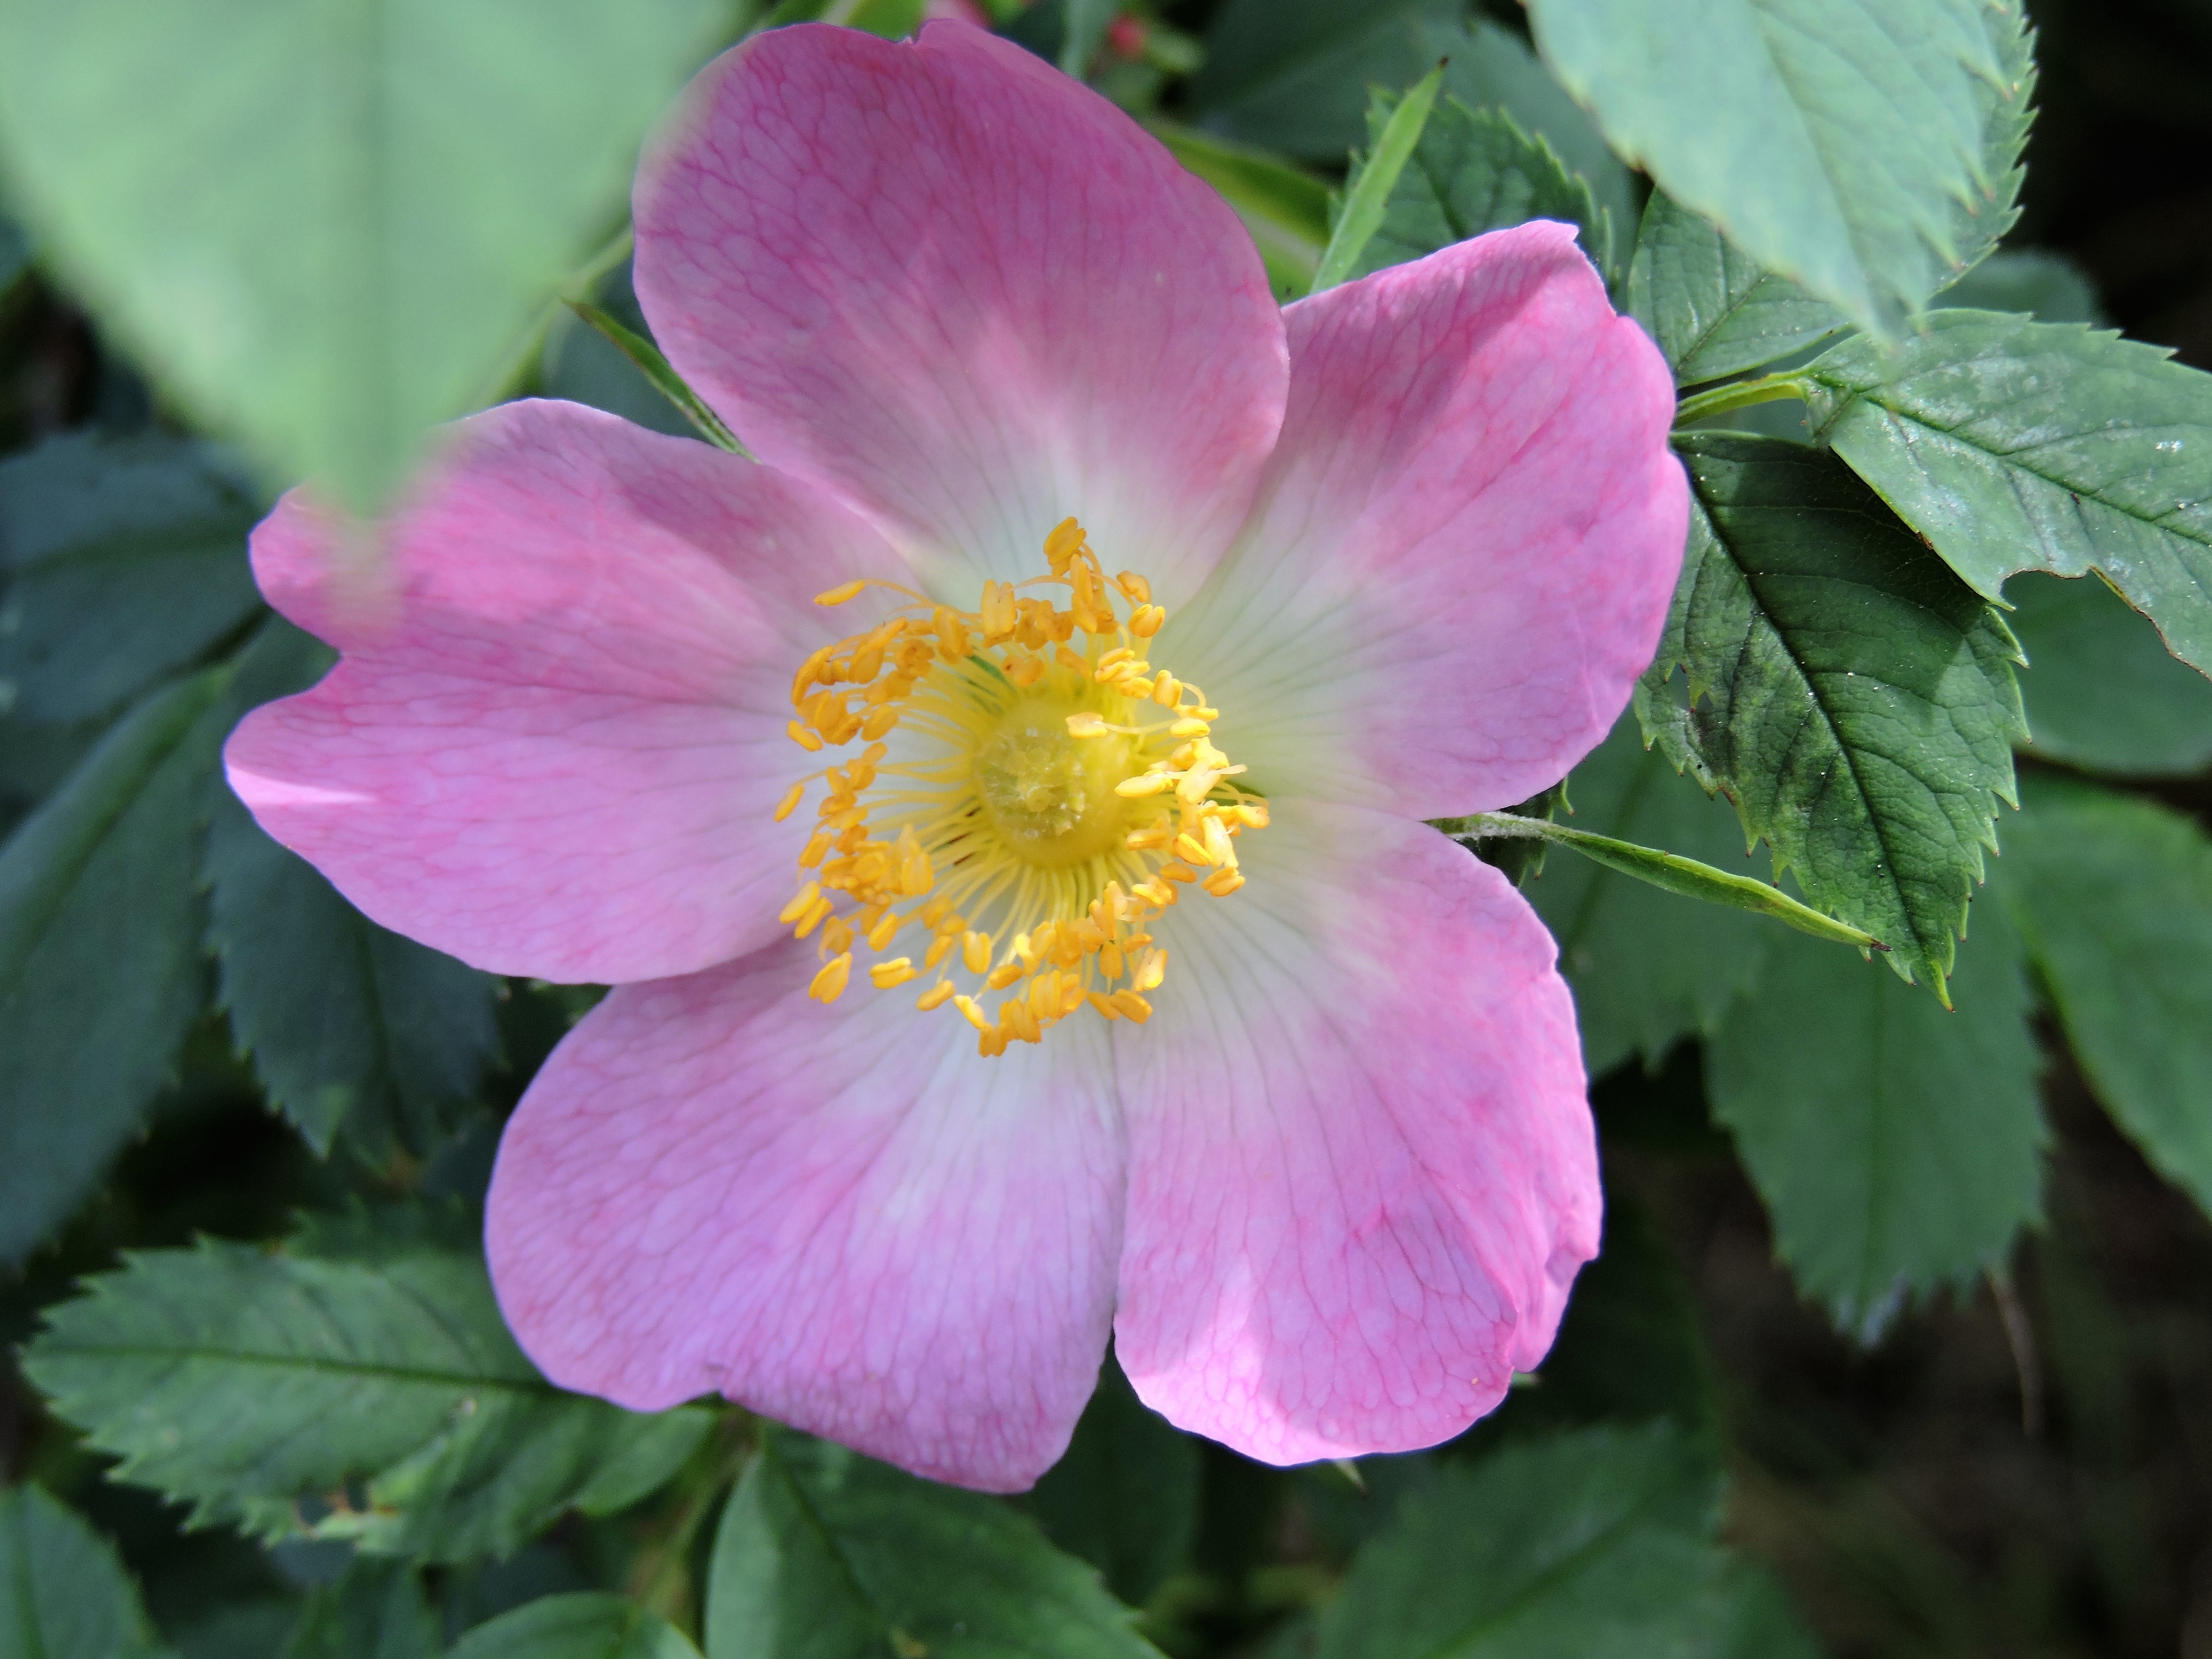
nature, blossom, plant, white, flower, petal, bloom, rose, botany, pink, flora, beauty, fragrant, wild rose, macro photography, inflorescence, rose blooms, flowering plant, rose family, rosaceae, land plant, rosa rubiginosa, rosa gallica, prickly rose